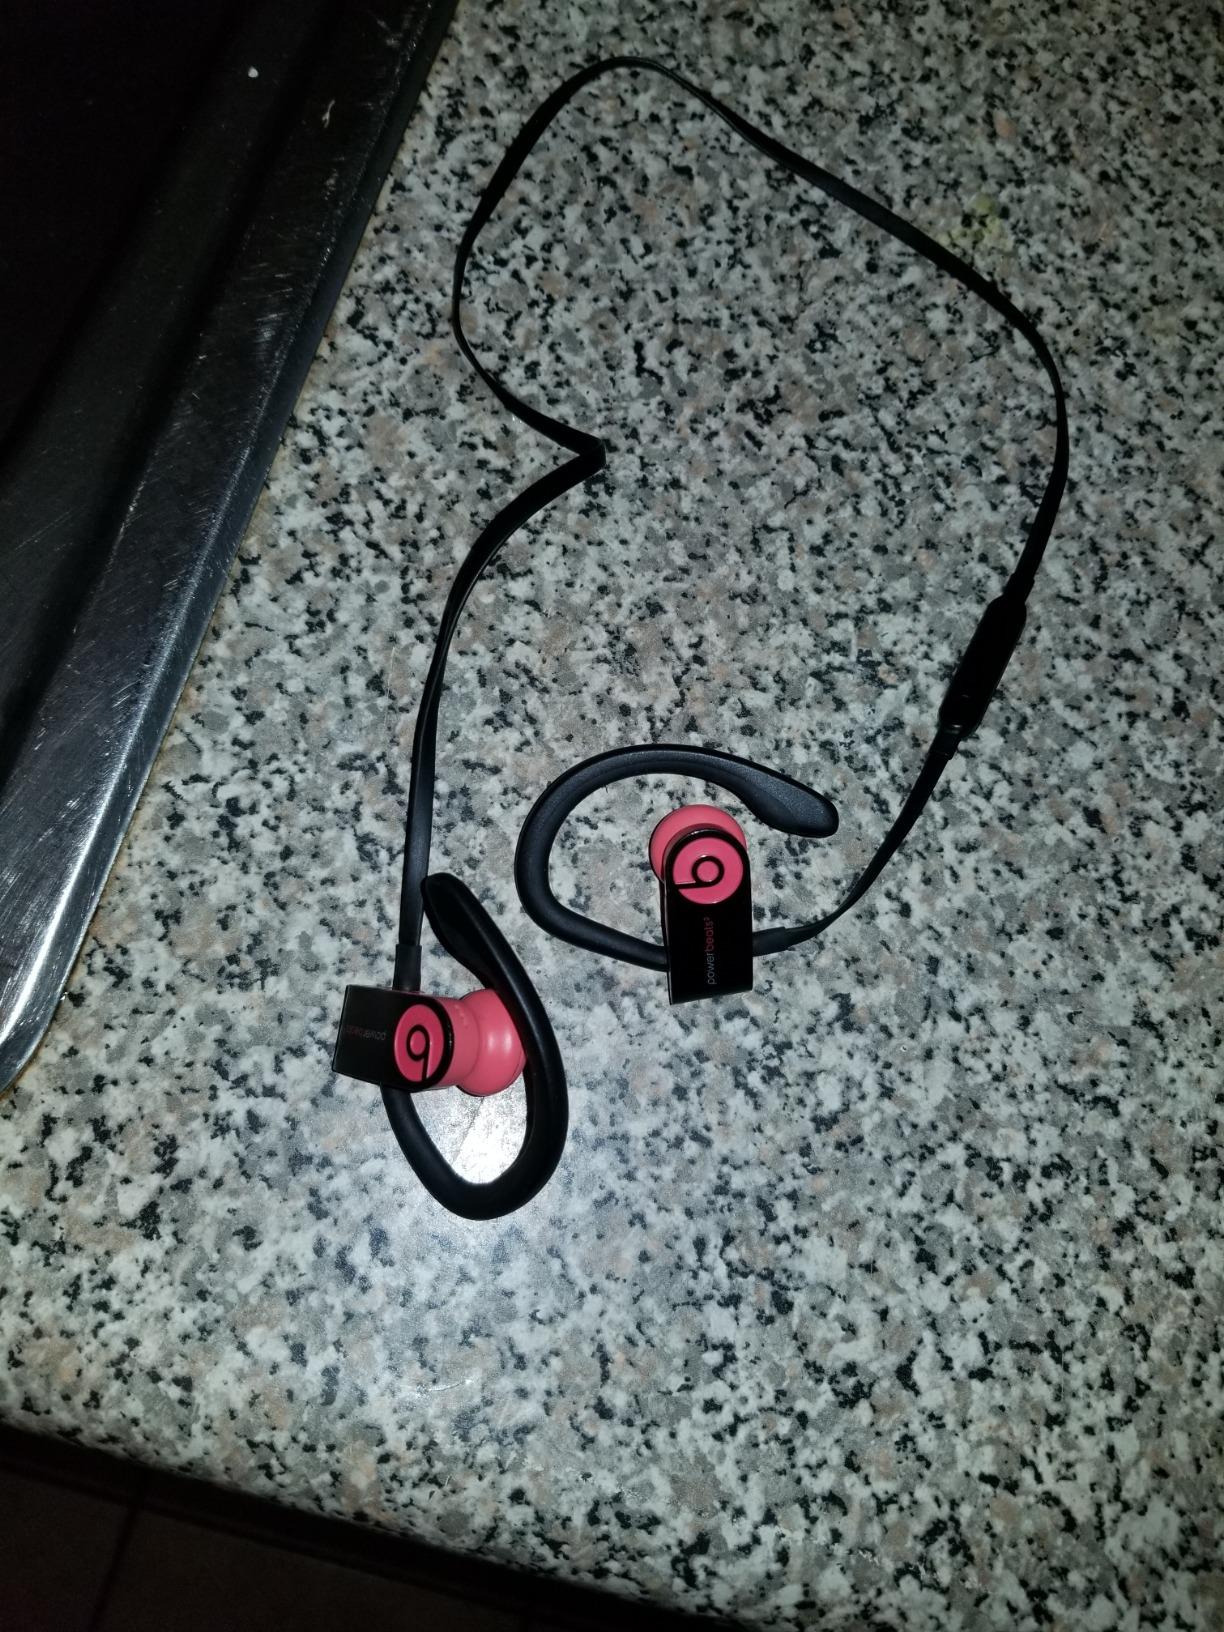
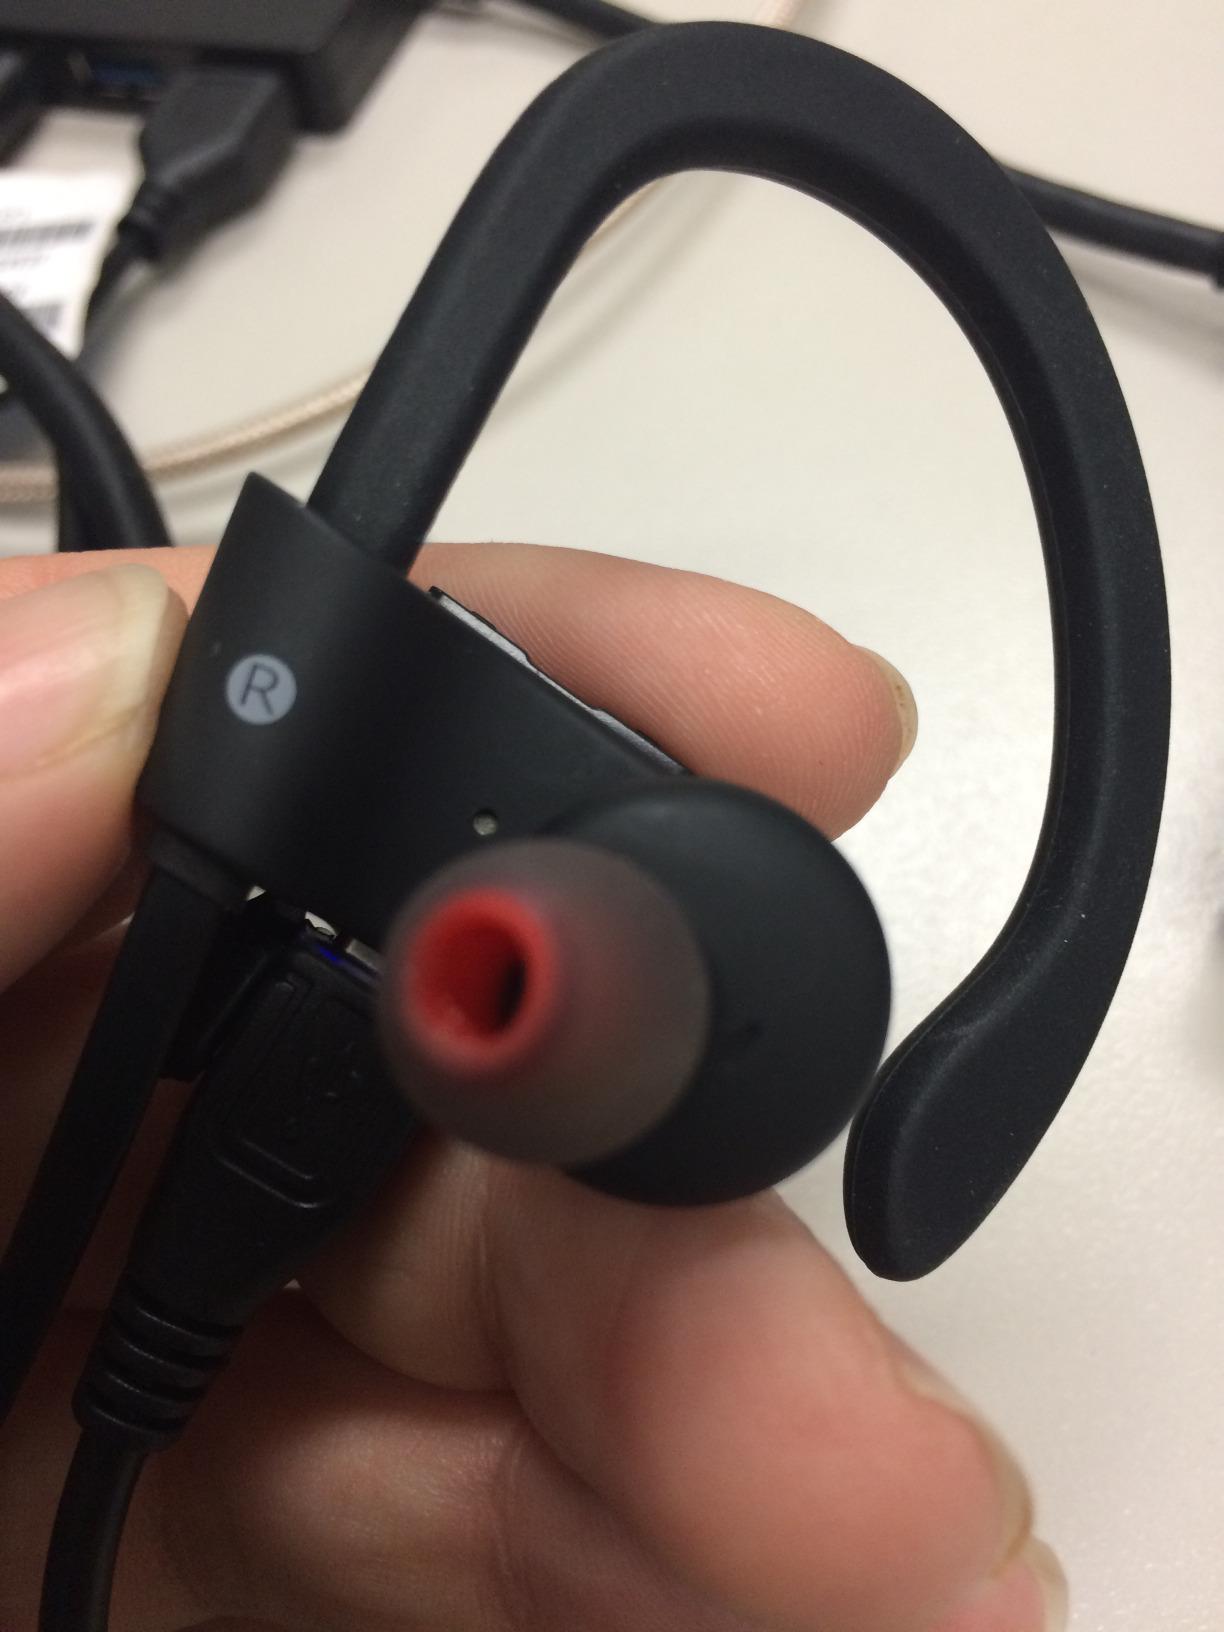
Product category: headphones
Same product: no